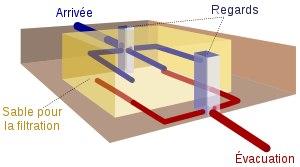
Un lit filtrant ou champ d'épuration est un élément constitutif de la chaîne d'assainissement non collectif. Situé en aval de la fosse septique, son rôle est de poursuivre le nettoyage des eaux par une action filtrante. Ce traitement biologique se fait par des bactéries aérobies qui se développent dans le sable disposé sous les drains de répartitions de l'effluent prétraité sortant de la fosse.